Medieval Jerusalem

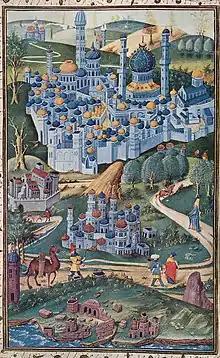
1450s depiction of the city by Jean Miélot.

Even during the conflicts, pilgrims continued to come in small numbers. Pope Nicholas IV negotiated an agreement with the Mamluk sultan to allow Latin clergy to serve in the Church of the Holy Sepulchre. With the Sultan's agreement, Pope Nicholas, a Franciscan himself, sent a group of friars to keep the Latin liturgy going in Jerusalem. With the city little more than a backwater, they had no formal quarters, and simply lived in a pilgrim hostel, until in 1300 King Robert of Sicily gave a large gift of money to the Sultan. Robert asked that the Franciscans be allowed to have the Sion Church, the Mary Chapel in the Holy Sepulchre, and the Nativity Cave, and the Sultan gave his permission. But the remainder of the Christian holy places were kept in decay.